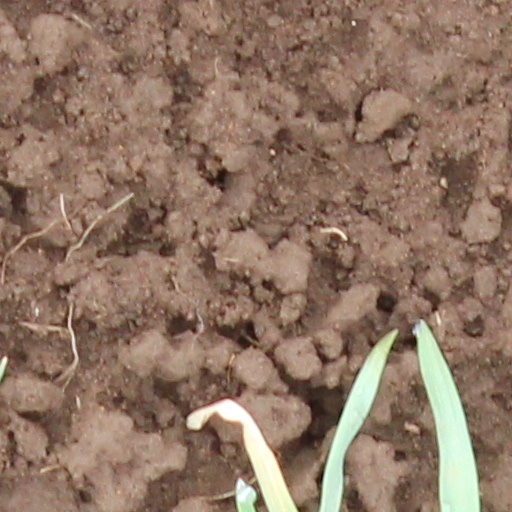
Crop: wheat